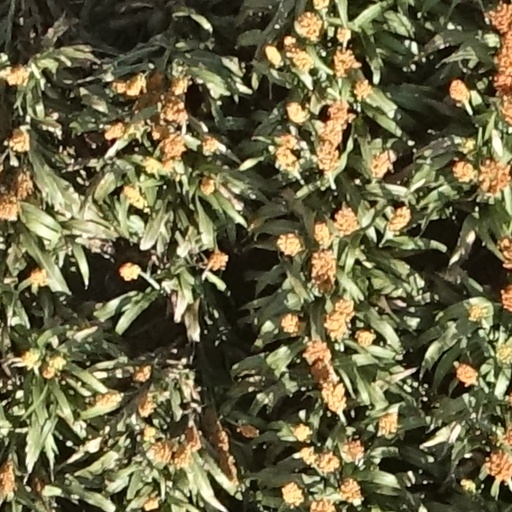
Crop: sorghum